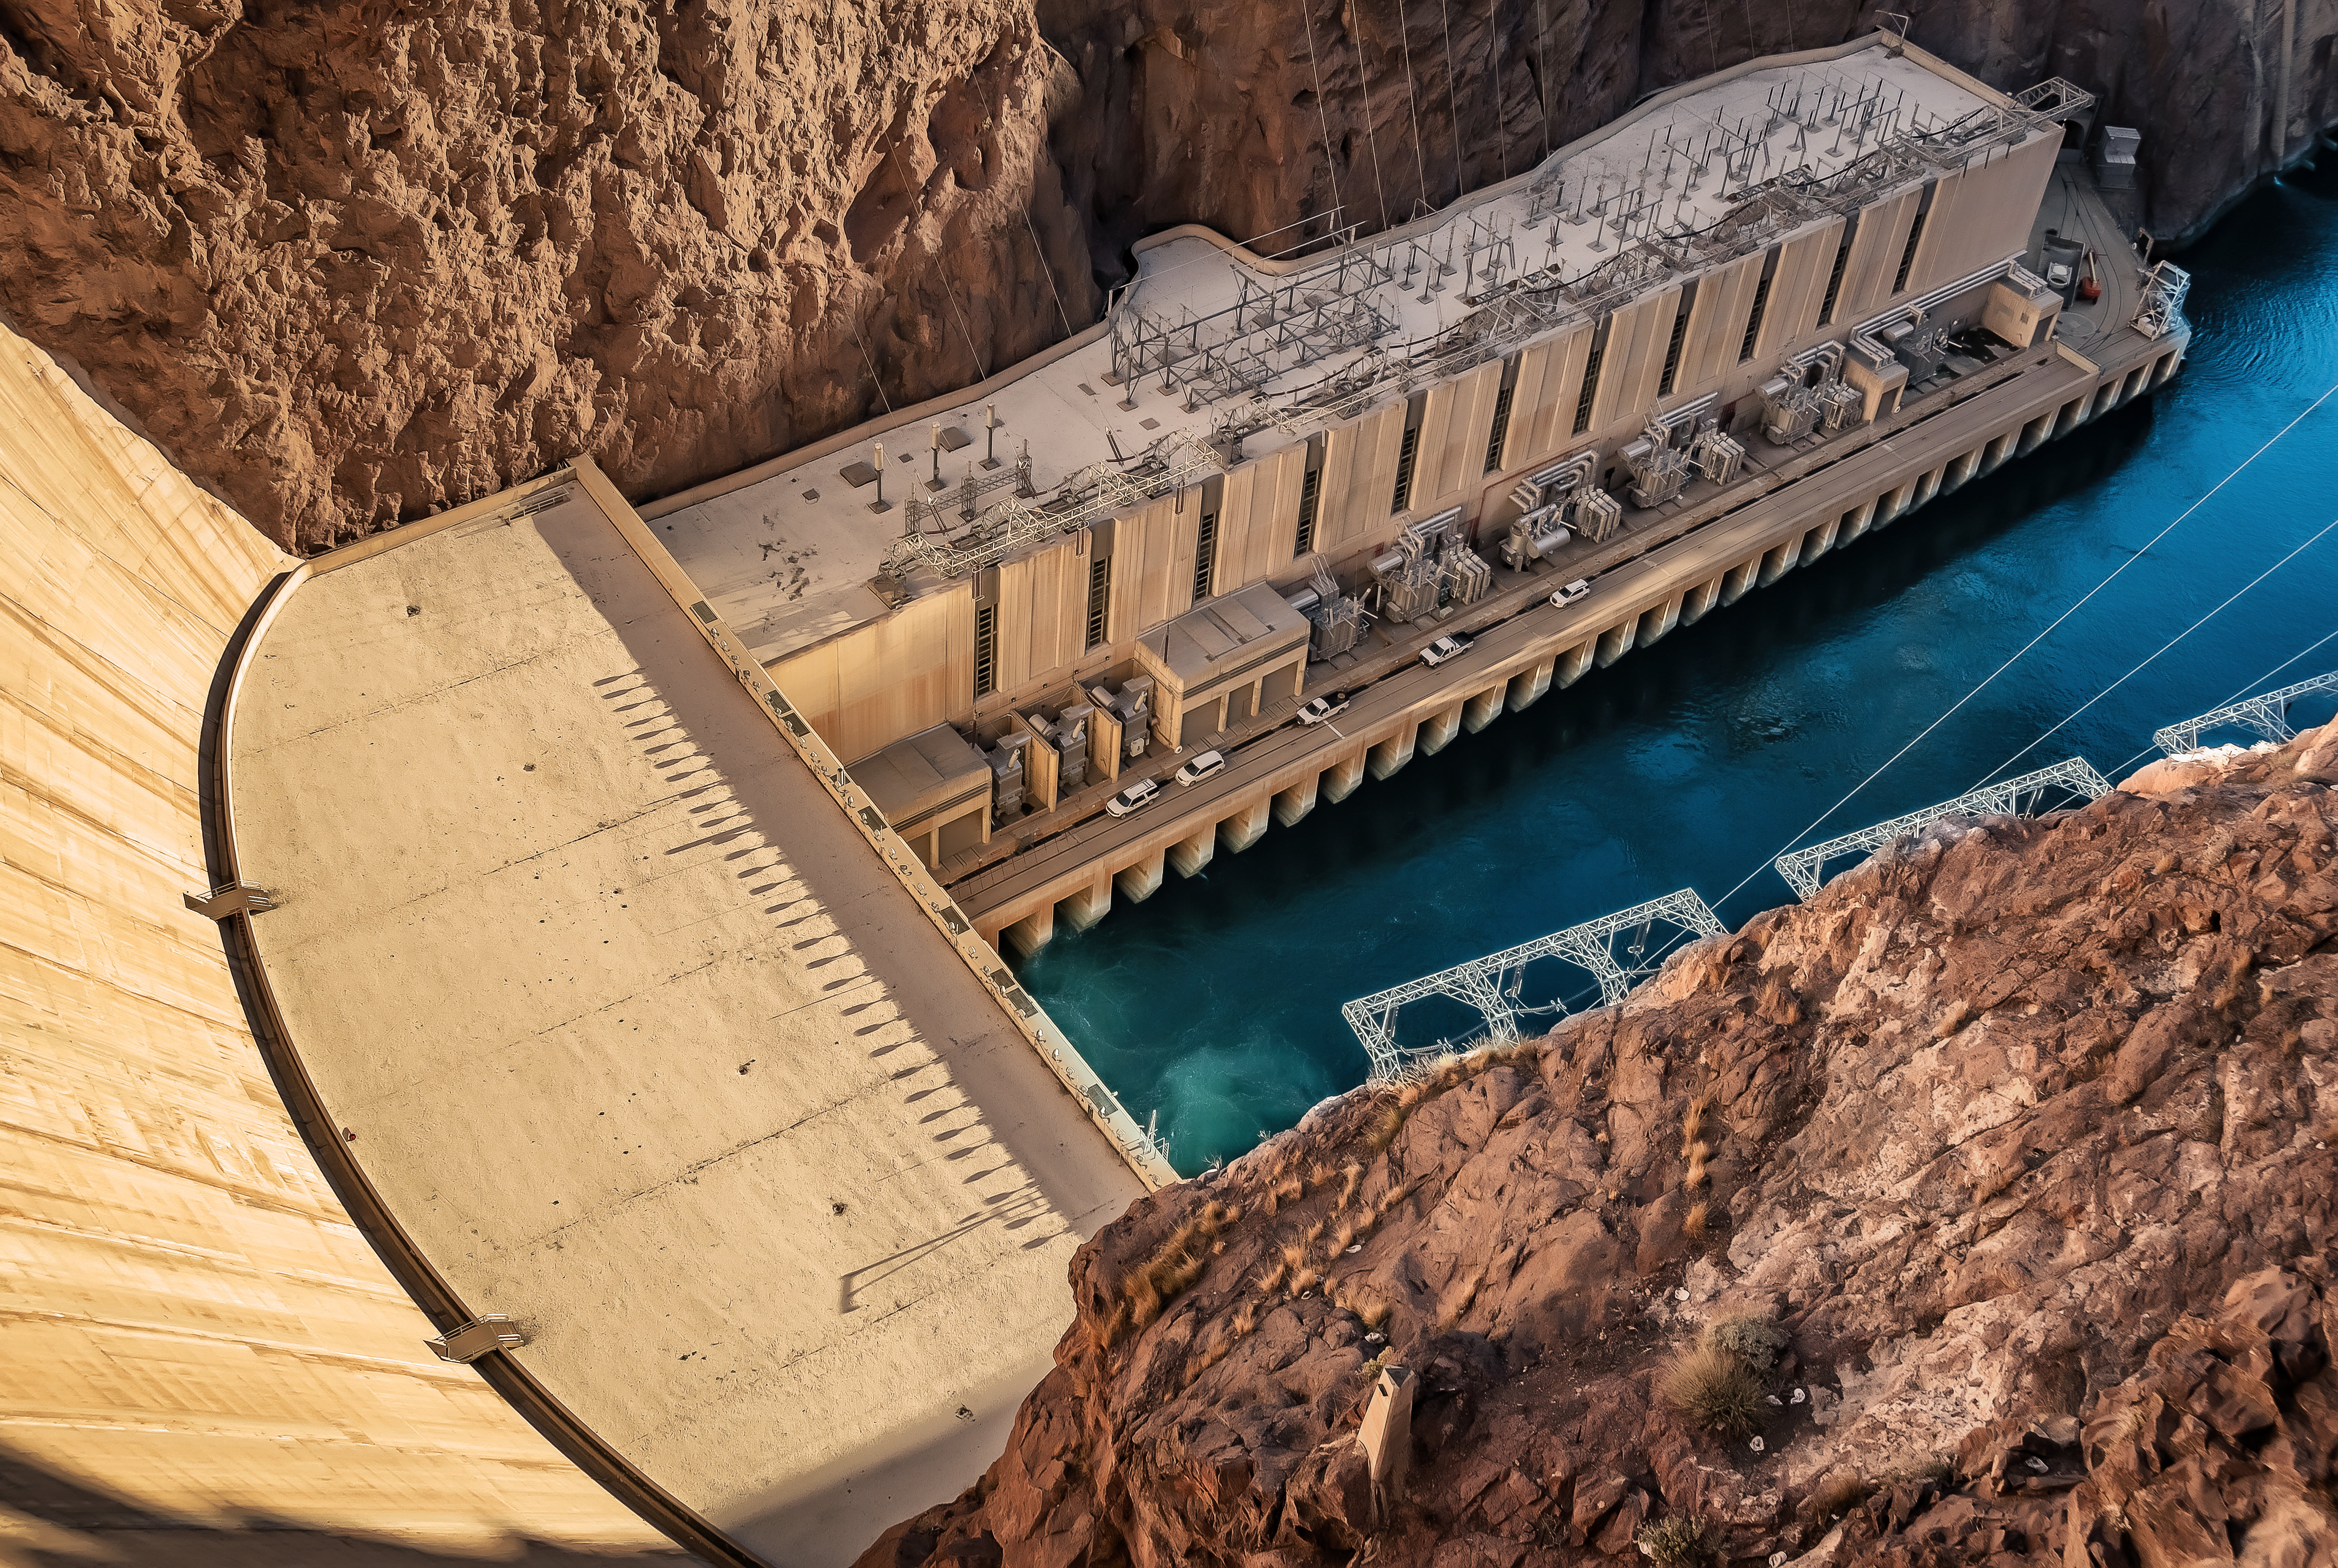
Boulder City, geotagged, nevada, united states, usa, December 2018, a6500, architectural, architectural design, Arizona Mohave County, Arizona The Grand Canyon State, black canyon, Boulder City Nevada, boulder dam, Bureau of Reclamation, canyon, civil engineering, Clark County, Clark County Nevada, Clark County NV, colorado river, concrete structure, dam, feet, hoover, hoover dam, hydroelectric power, Infastructure, lake, lake mead, landmark, model, mohave county, Mohave County Arizona, naked, outdoor, People Vacation, Reclamation Service, rocks, shadow, sightseeing, Six Companies Inc, sony, SONY a6500, SONY Alpha 6500, sony mirrorless, The Grand Canyon State, the hoover dam, travel, travel photography, United States Government, vacation, water, water dam, water feature, Water Structure, water towers, welcome sign, winter, reservoir, water resources, rock, infrastructure, tourism, wood, landscape, architecture, bridge, sea, ancient history, historic site, nonbuilding structure, river, tourist attraction, coast